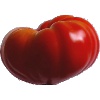
Label: Tomato 3